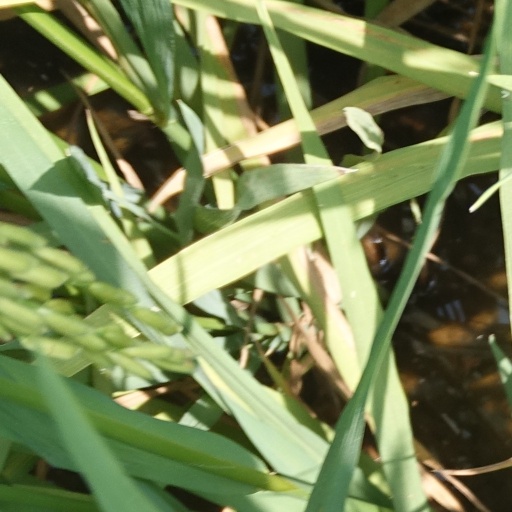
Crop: rice